Šťáhlavy

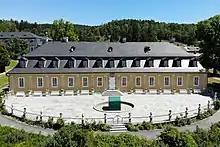
Kozel Castle

Šťáhlavy is known for two castles. Kozel Castle was built as a rural aristocratic residence. It was built in the Neoclassical style in 1784–1789. Today it is open to the public and offers guided tours. The castle is surrounded by a large park, founded in 1875–1876. For its value, it is protected as a national cultural monument.